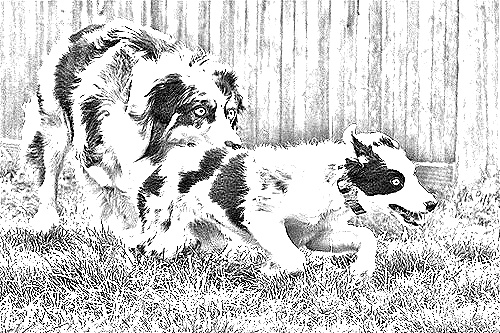
Portrait style: Sketch Portrait